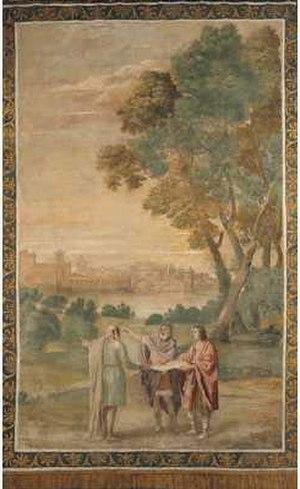
Dans la mythologie grecque, Laomédon, fils d'Ilos et d'Eurydice, est le second roi mythique de Troie, au XIVᵉ siècle av. J.-C. ou au XIIIᵉ siècle av. J.-C. Il est notamment le père de Priam, roi de Troie au cours de la guerre contre les Grecs, et d'Hésione qu'il fait enchaîner à un rocher, la sacrifiant au monstre marin Céto, envoyé de la colère de Poséidon. Elle est sauvée grâce à l'intervention d'Héraclès. Il fait bâtir le mur qui protège sa ville par les dieux Apollon et Poséidon. Refusant de les rétribuer, il attire leur courroux sur lui et ses sujets. Son histoire met souvent en avant sa mauvaise foi et ses parjures à l'encontre des dieux et d'Héraclès. Sa légende préfigure la guerre de Troie.